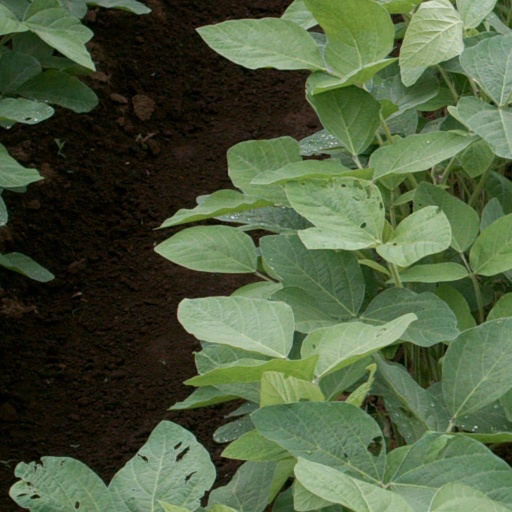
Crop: soybean